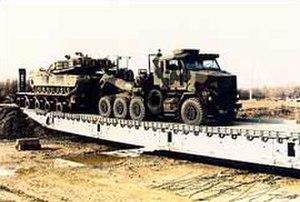
Le 10 juin 1999, sous-titré La première guerre nucléaire vient de commencer est un techno-thriller de l'écrivain américain Eric L. Harry paru en février 1993.